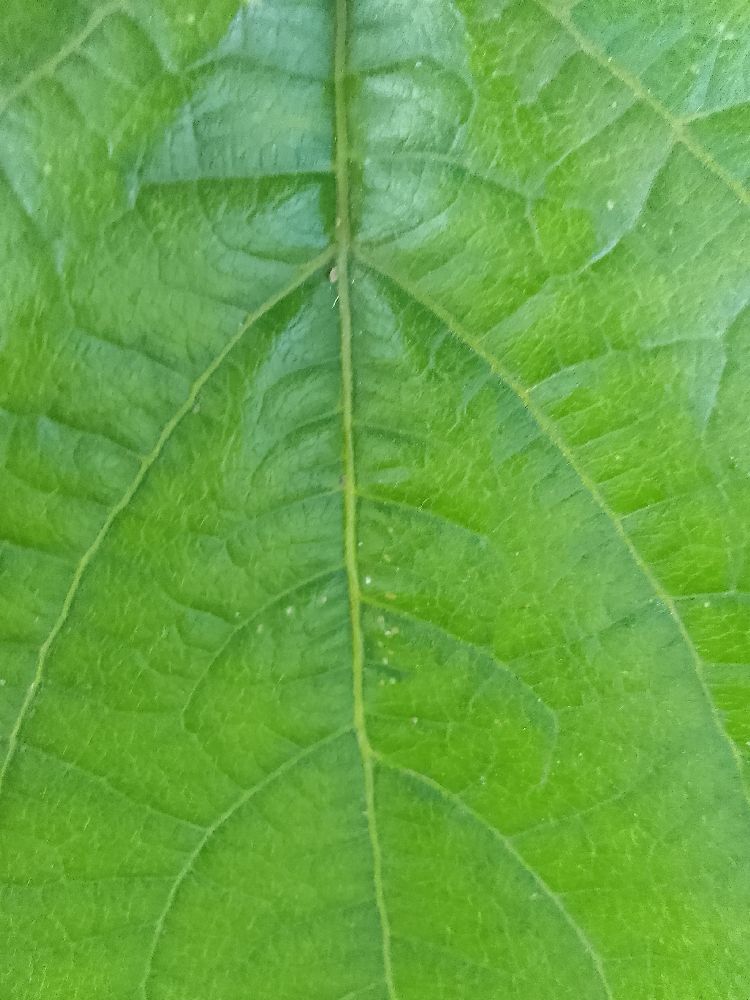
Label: healthy